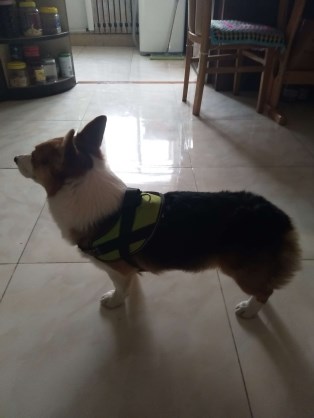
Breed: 2909-n000116-Cardigan